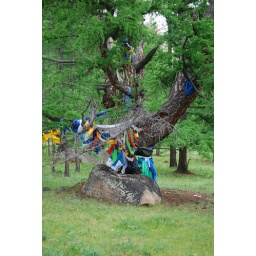
The oldest tree in the forest is sacred to the Buddhist Monks.